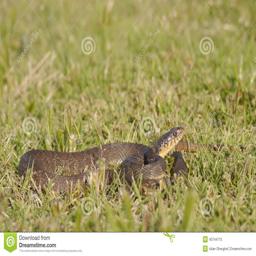
Animal: snakes